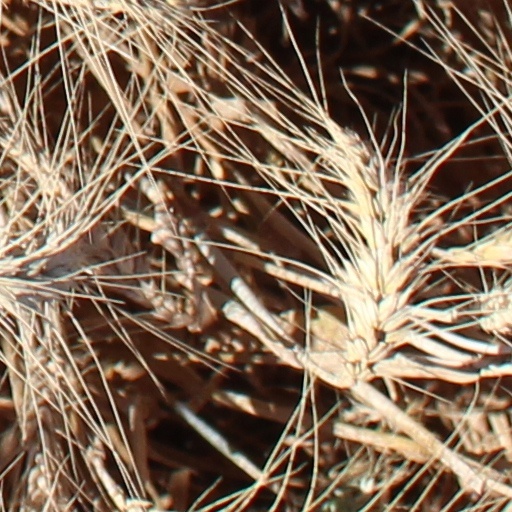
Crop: wheat